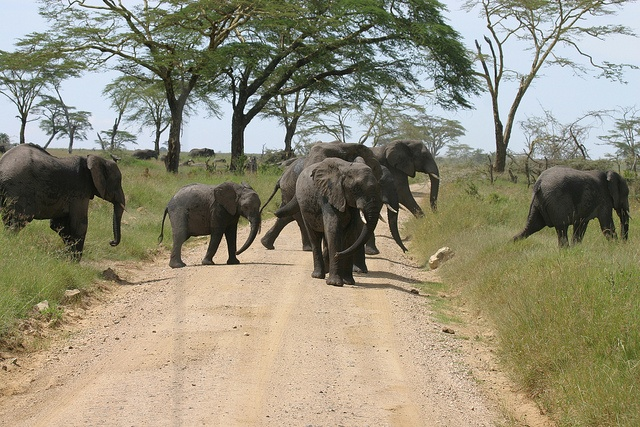
A herd of elephants walking across a dirt road.
These elephants are walking through the grass and crossing a dirt road.
A herd of elephants walks the dirt road.
The large elephant heard is crossing the dirt road.
A herd of elephants crossing a dirt road.